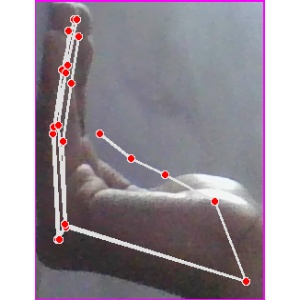
अक्षर: स